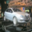
Label: automobile